Battle of Zacatecas (1914)

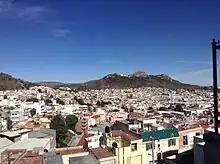
Cerro de la Bufa

Zacatecas is ringed by high hills. Medina Barrón placed many of his best troops on two of them, La Bufa and El Grillo, with two batteries of artillery in support, while also fortifying the two smaller hills, Loreto and La Sierpe. Villa assigned the planning of the attack to General Felipe Ángeles, a professional soldier and artillery specialist. Ángeles decided to take advantage of the greater numbers and superior artillery of the rebel forces and storm the town from all sides, with the artillery concentrating on La Bufa and El Grillo. Medina Barrón positioned himself at La Bufa to oversee its defense.